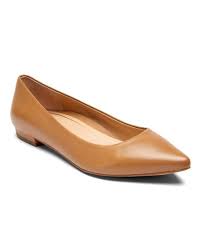
Label: Ballet Flat